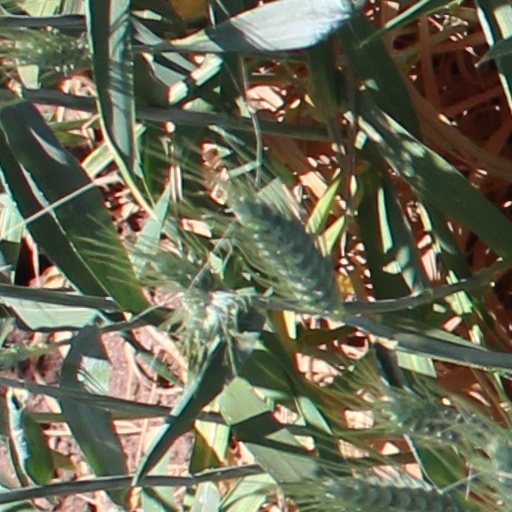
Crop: wheat